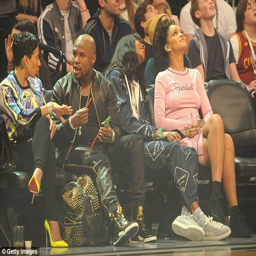
professional boxer was at the event last weekend as the world waited for him to announce his fight